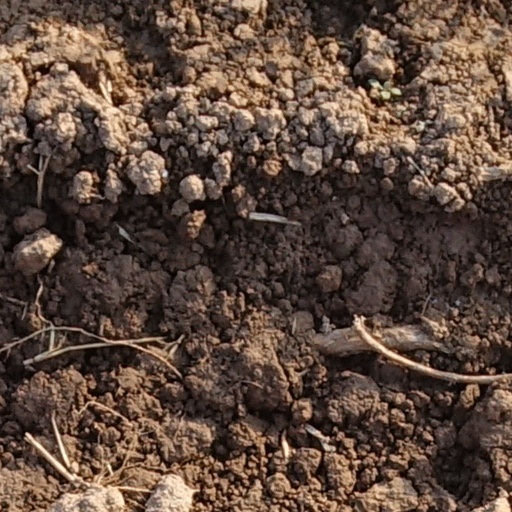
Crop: wheat